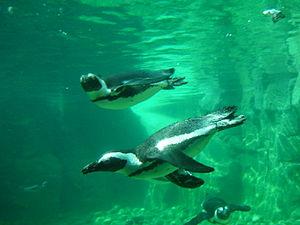
Manchots plongeant, Parc Paradisio, Belgique, Hainaut
Pairi Daiza est un parc zoologique belge wallon situé dans la province de Hainaut, à Brugelette. Fondé en 1994, il s'est d'abord appelé Paradisio de son ouverture jusqu'en 2010. Il est la propriété d'Eric Domb, fondateur du parc, et de Marc Coucke, milliardaire et président du RSC Anderlecht.